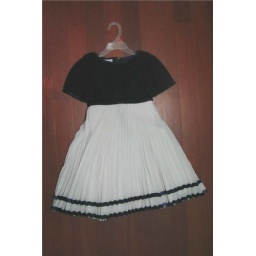
beautiful dress has a navy crinkly top, white pleated skirt (lined) and ribbon trim, zips in back, excellent condition